Robert McKimson

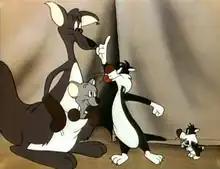
A still of a scene taken from the 1950 Hippety Hopper/Sylvester short "Pop 'im Pop!" animated by Bill Melendez. This cartoon also introduced Sylvester's son, Sylvester Junior.

McKimson's first Warner Bros. cartoon that he finished, "The Return of Mr. Hook," was released in 1945 exclusively for the U.S. Navy. His first theatrical short, "Daffy Doodles", was released in early April 1946. His third theatrical short entitled "Acrobatty Bunny" would be the first Bugs Bunny short McKimson directed. It was released in June 1946. His better-known efforts include "Hillbilly Hare", , "Stupor Duck", "The Windblown Hare", "Walky Talky Hawky", and "Big Top Bunny".